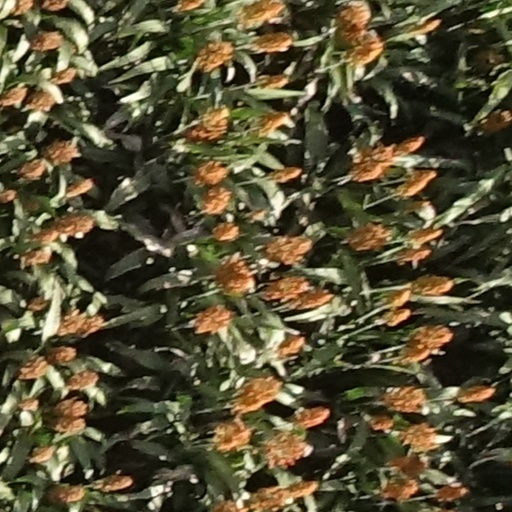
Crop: sorghum